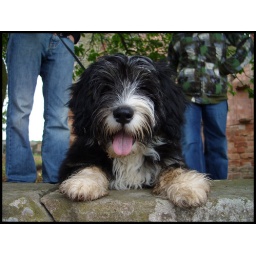
Marc's dog Rasta in the grounds of Whitekirk church